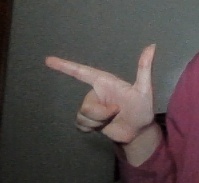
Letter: yaa